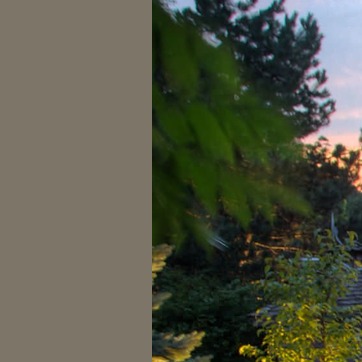
Material: foliage